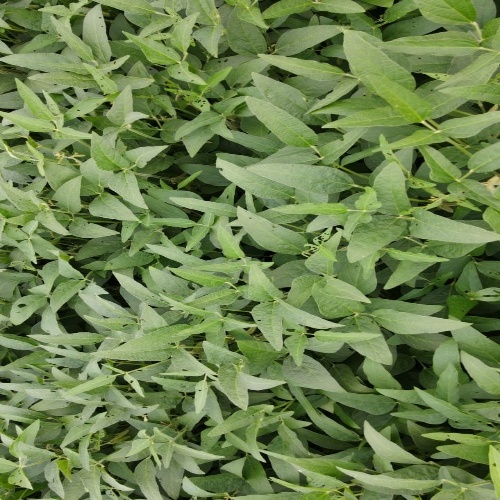
Label: Diabrotica_speciosa